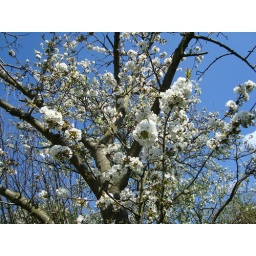
A beautiful white spirng flowers in my garden.